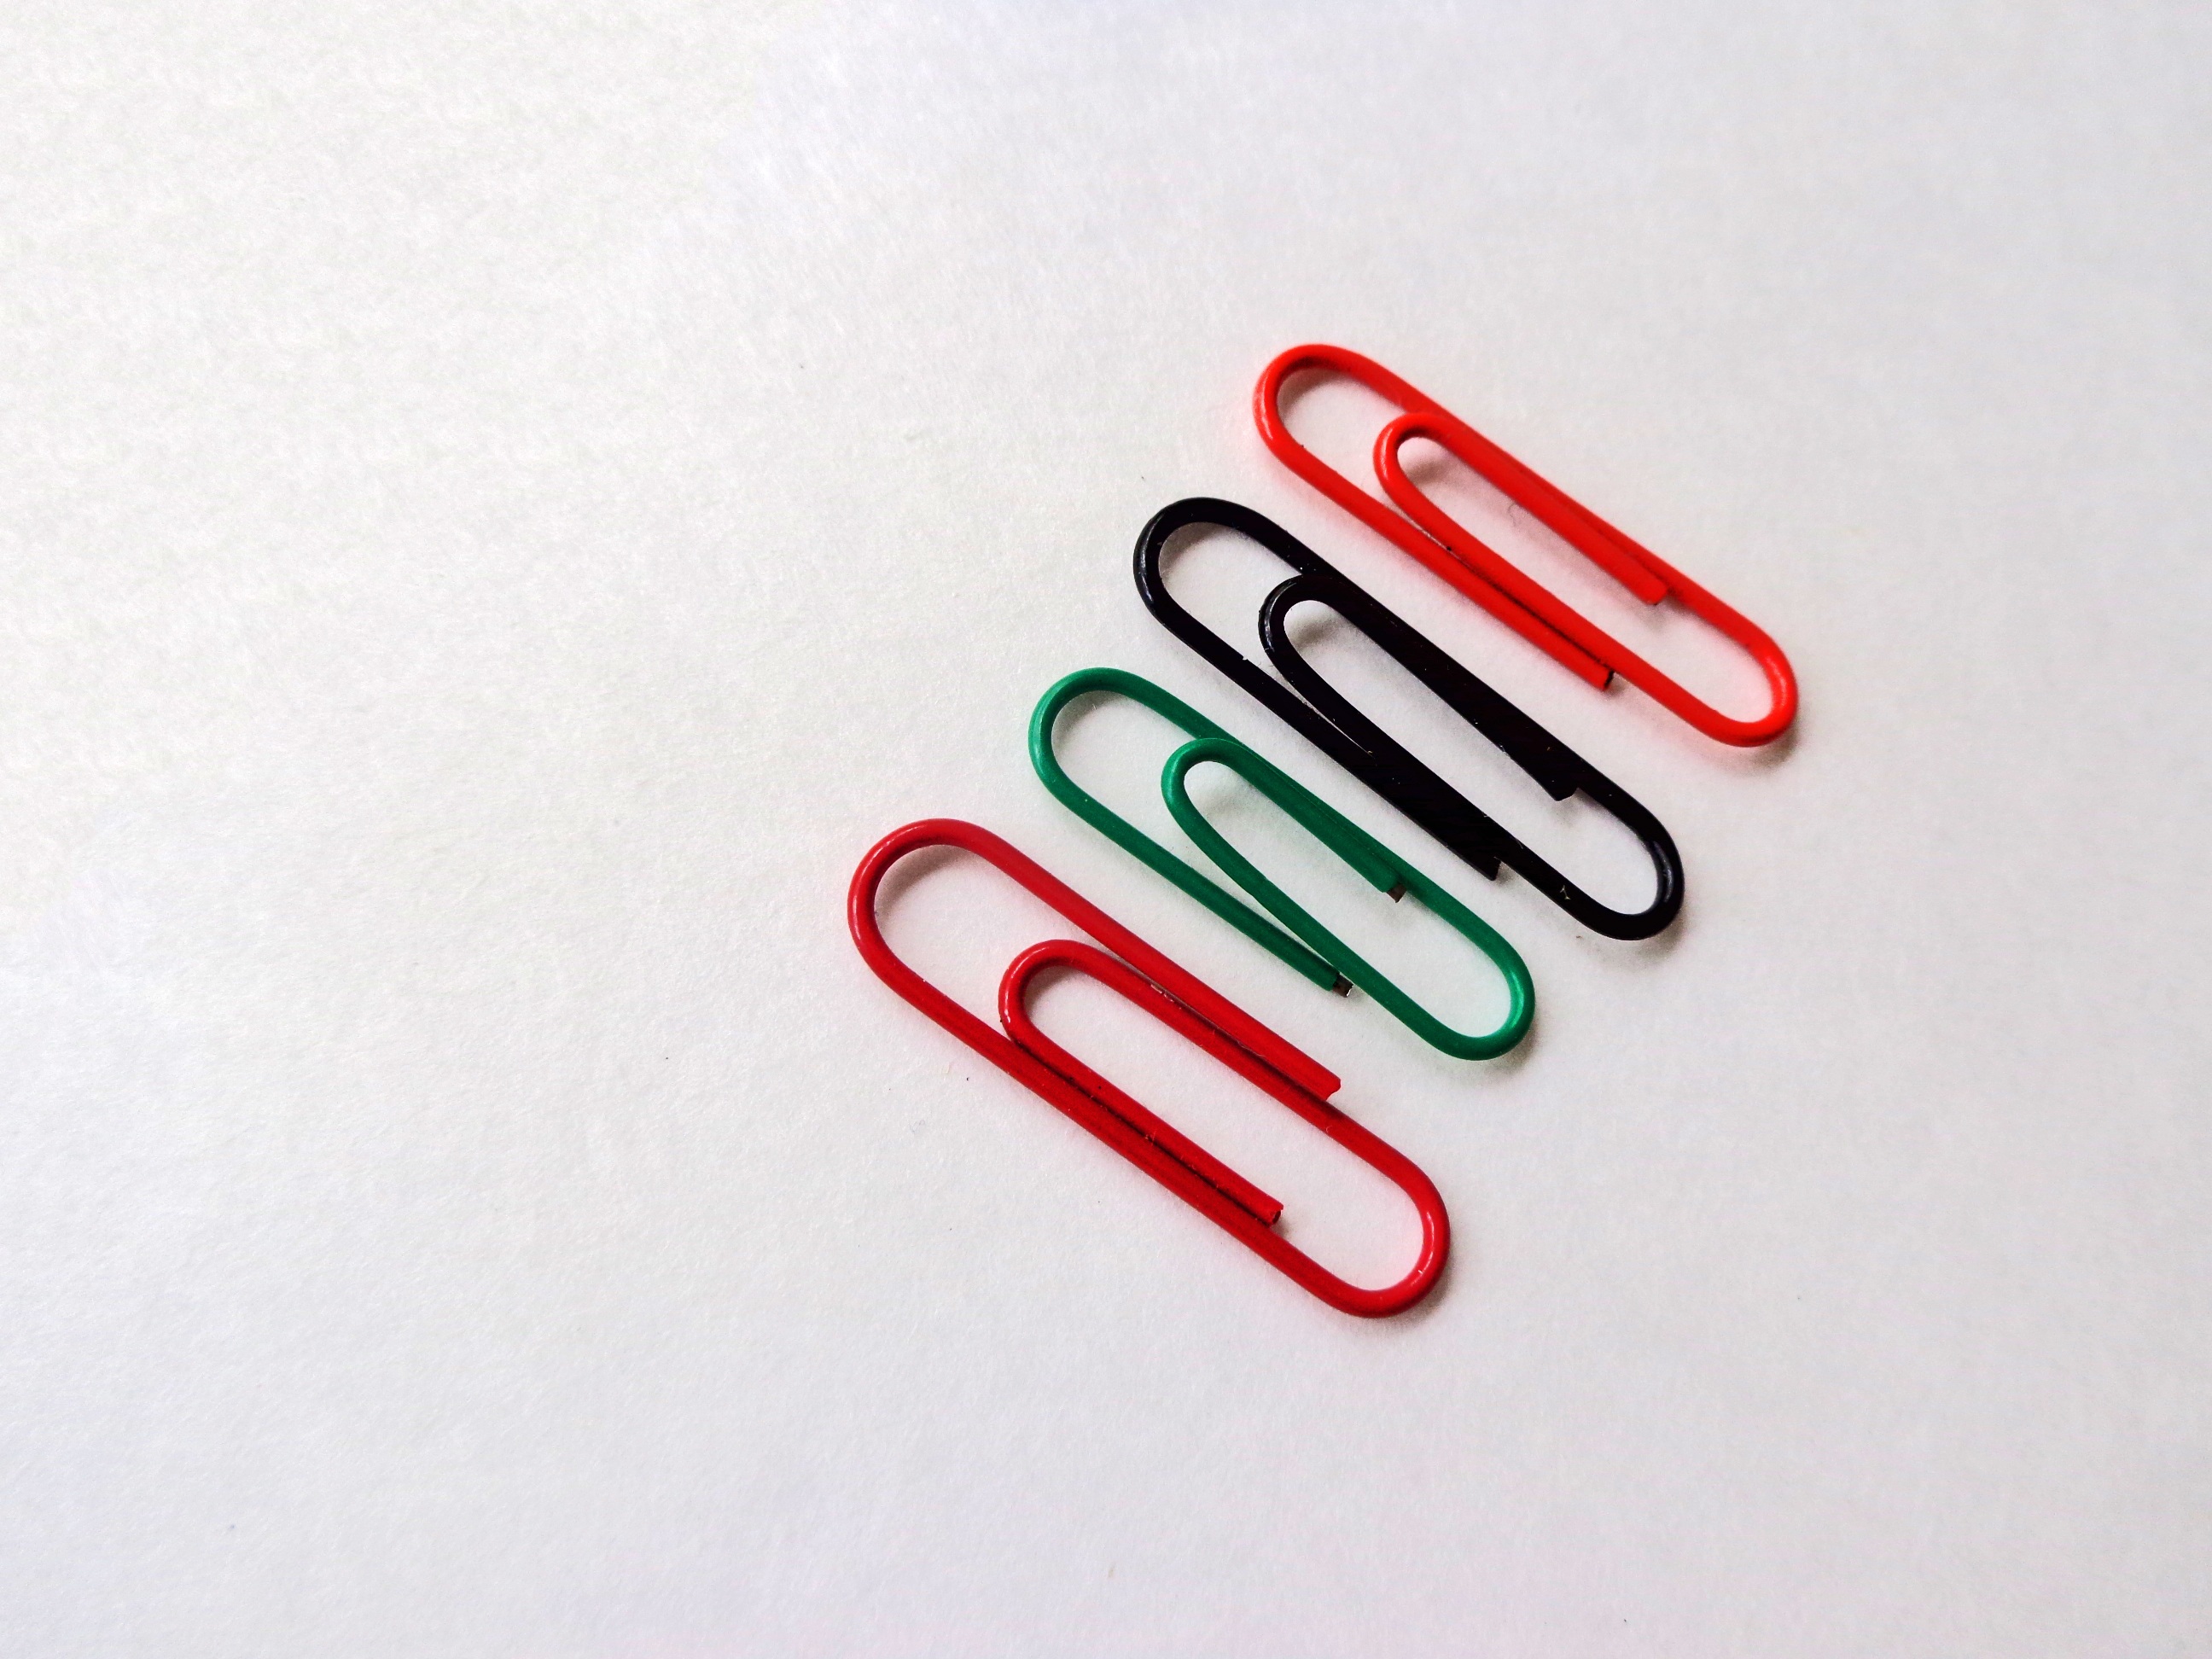
number, symbol, office, colorful, brand, product, font, logo, paper clips, clips, office supply, automotive exterior